2016 United States presidential election in Oregon

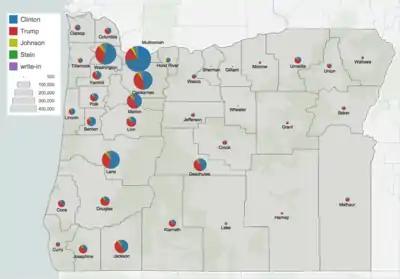
Results by county with size showing number of votes

The 2016 United States presidential election in Oregon was held on Tuesday, November 8, 2016, as part of the 2016 United States presidential election in which all 50 states plus the District of Columbia participated. Oregon voters chose electors to represent them in the Electoral College via a popular vote, pitting the Republican Party's nominee, businessman Donald Trump, and running mate Indiana Governor Mike Pence against Democratic Party nominee, former Secretary of State Hillary Clinton, and her running mate Virginia Senator Tim Kaine. Oregon has seven electoral votes in the Electoral College.